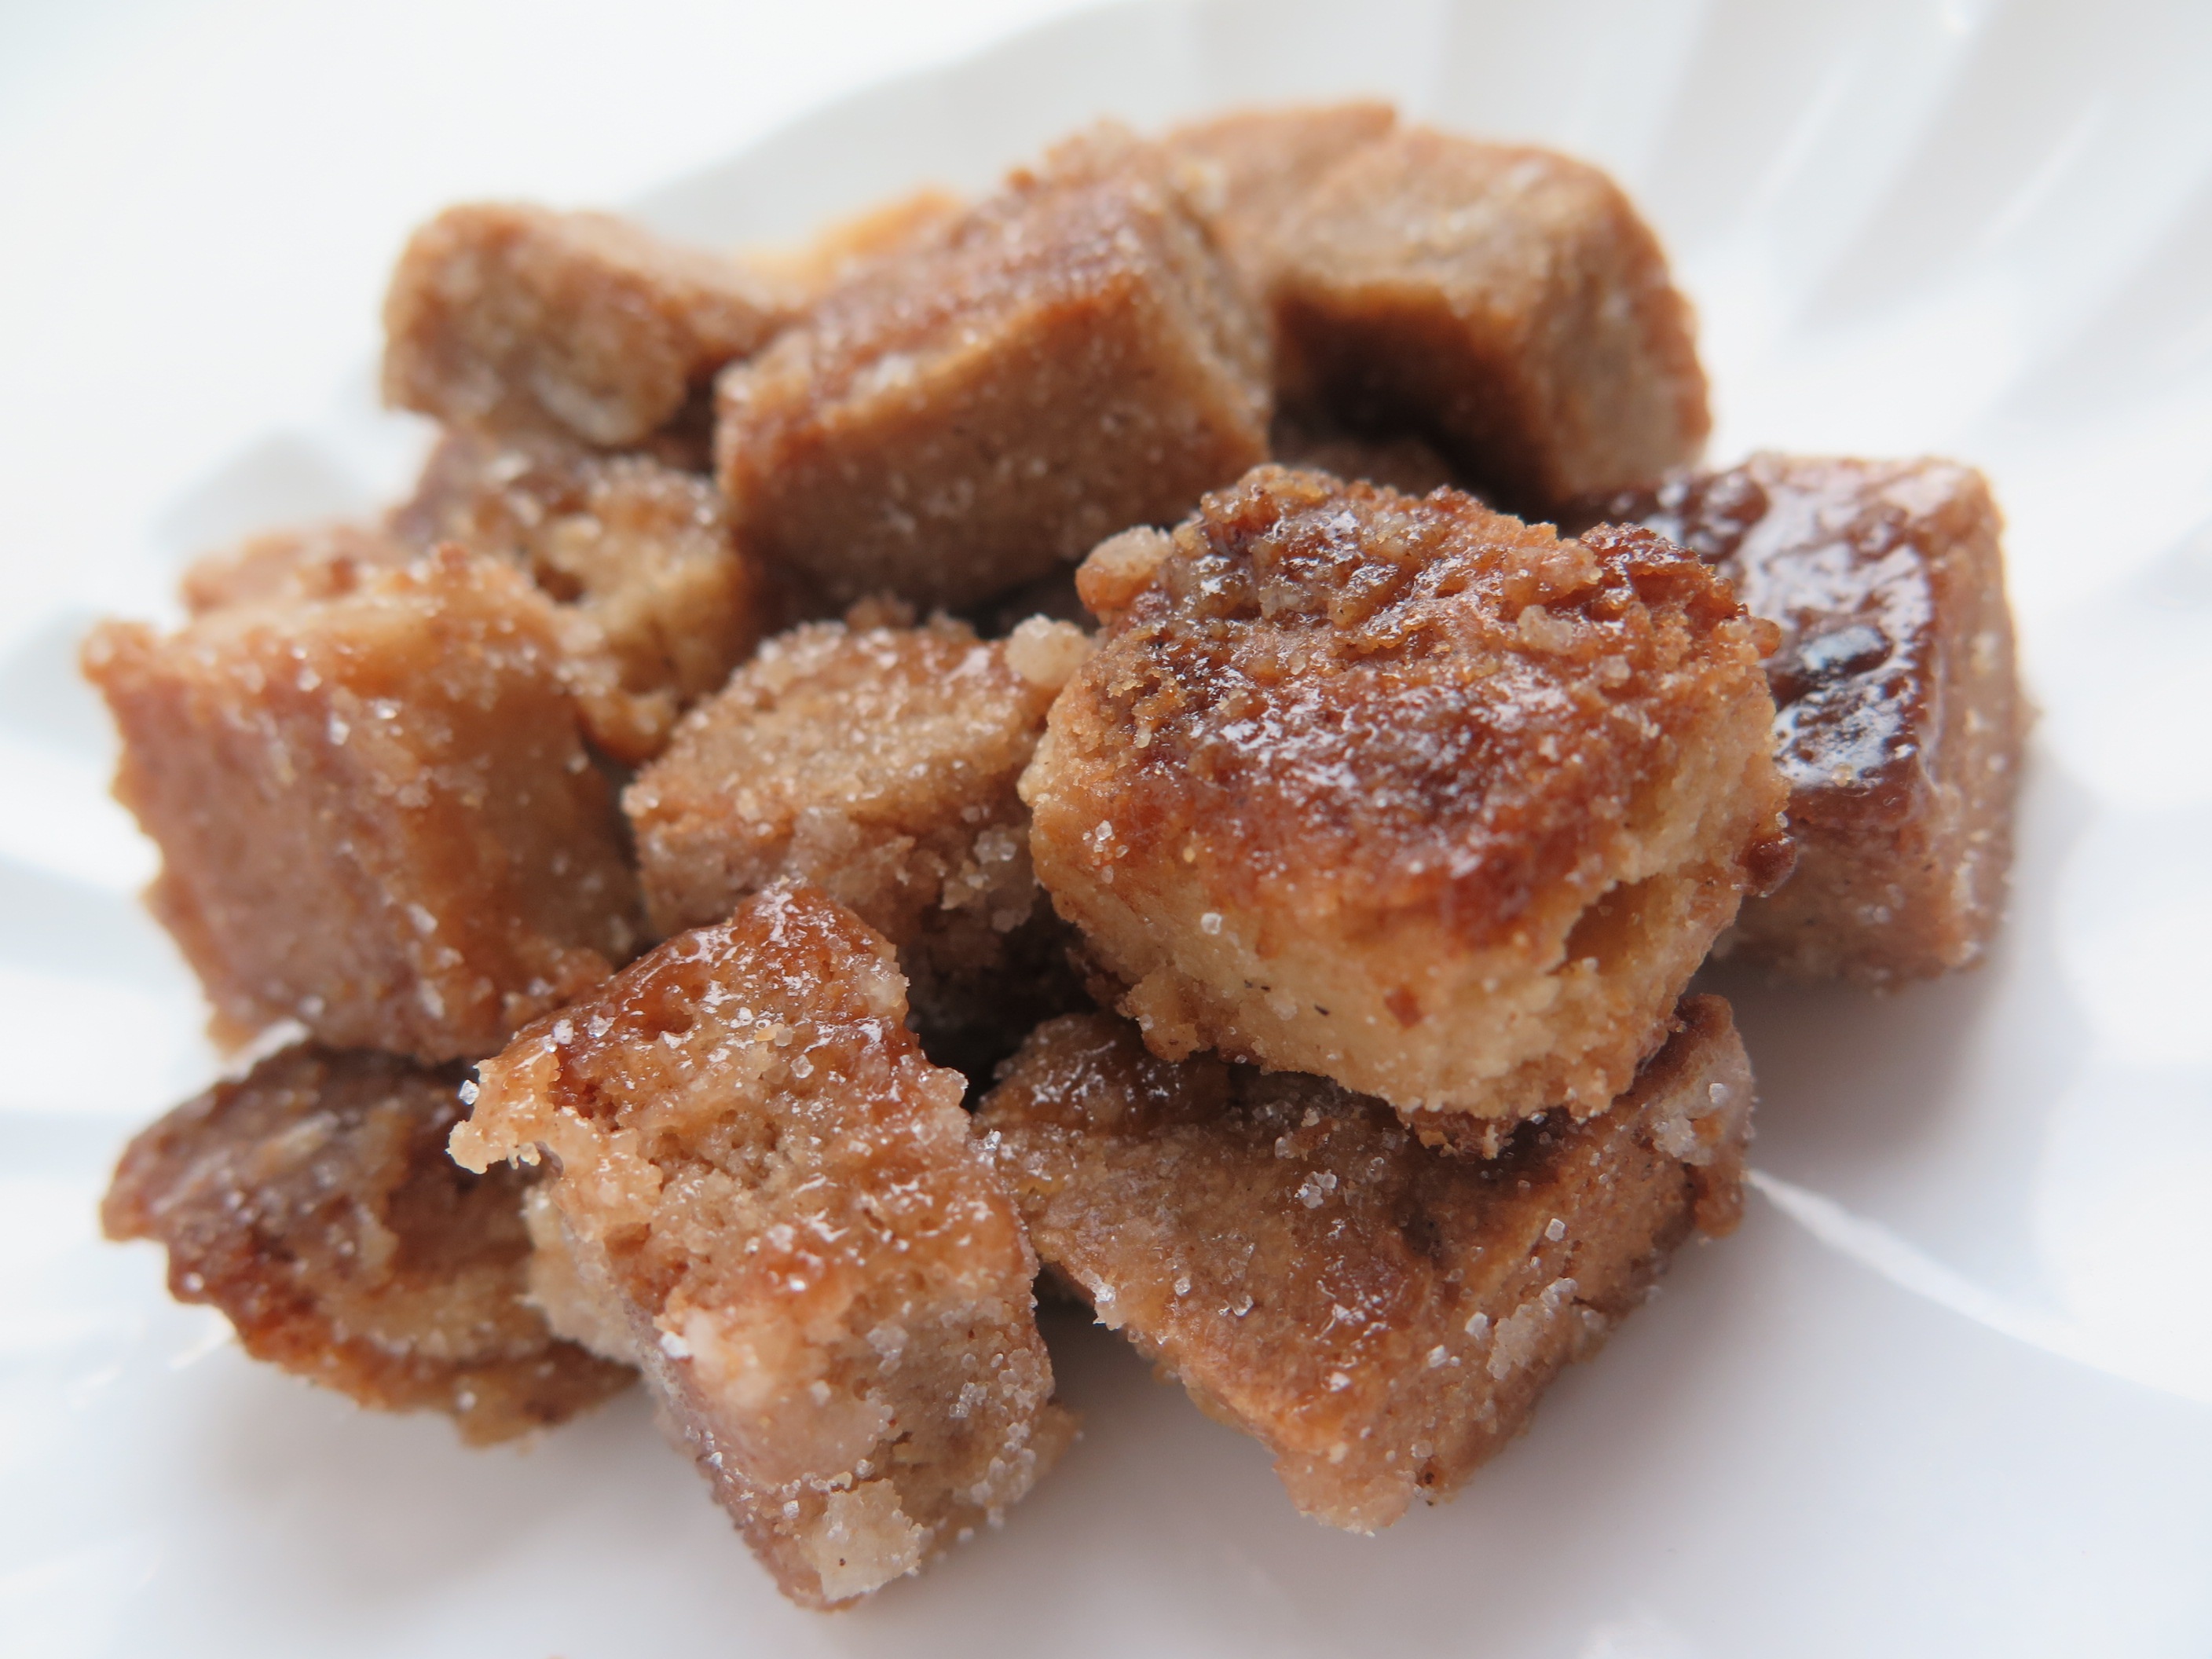
sweet, dish, meal, food, spice, produce, autumn, breakfast, dessert, cuisine, caramel, delicious, cookies, sugar, candy, baked goods, flavor, suites, coating, france confectionery, snack food, fried food, beignet, churro, rugelach